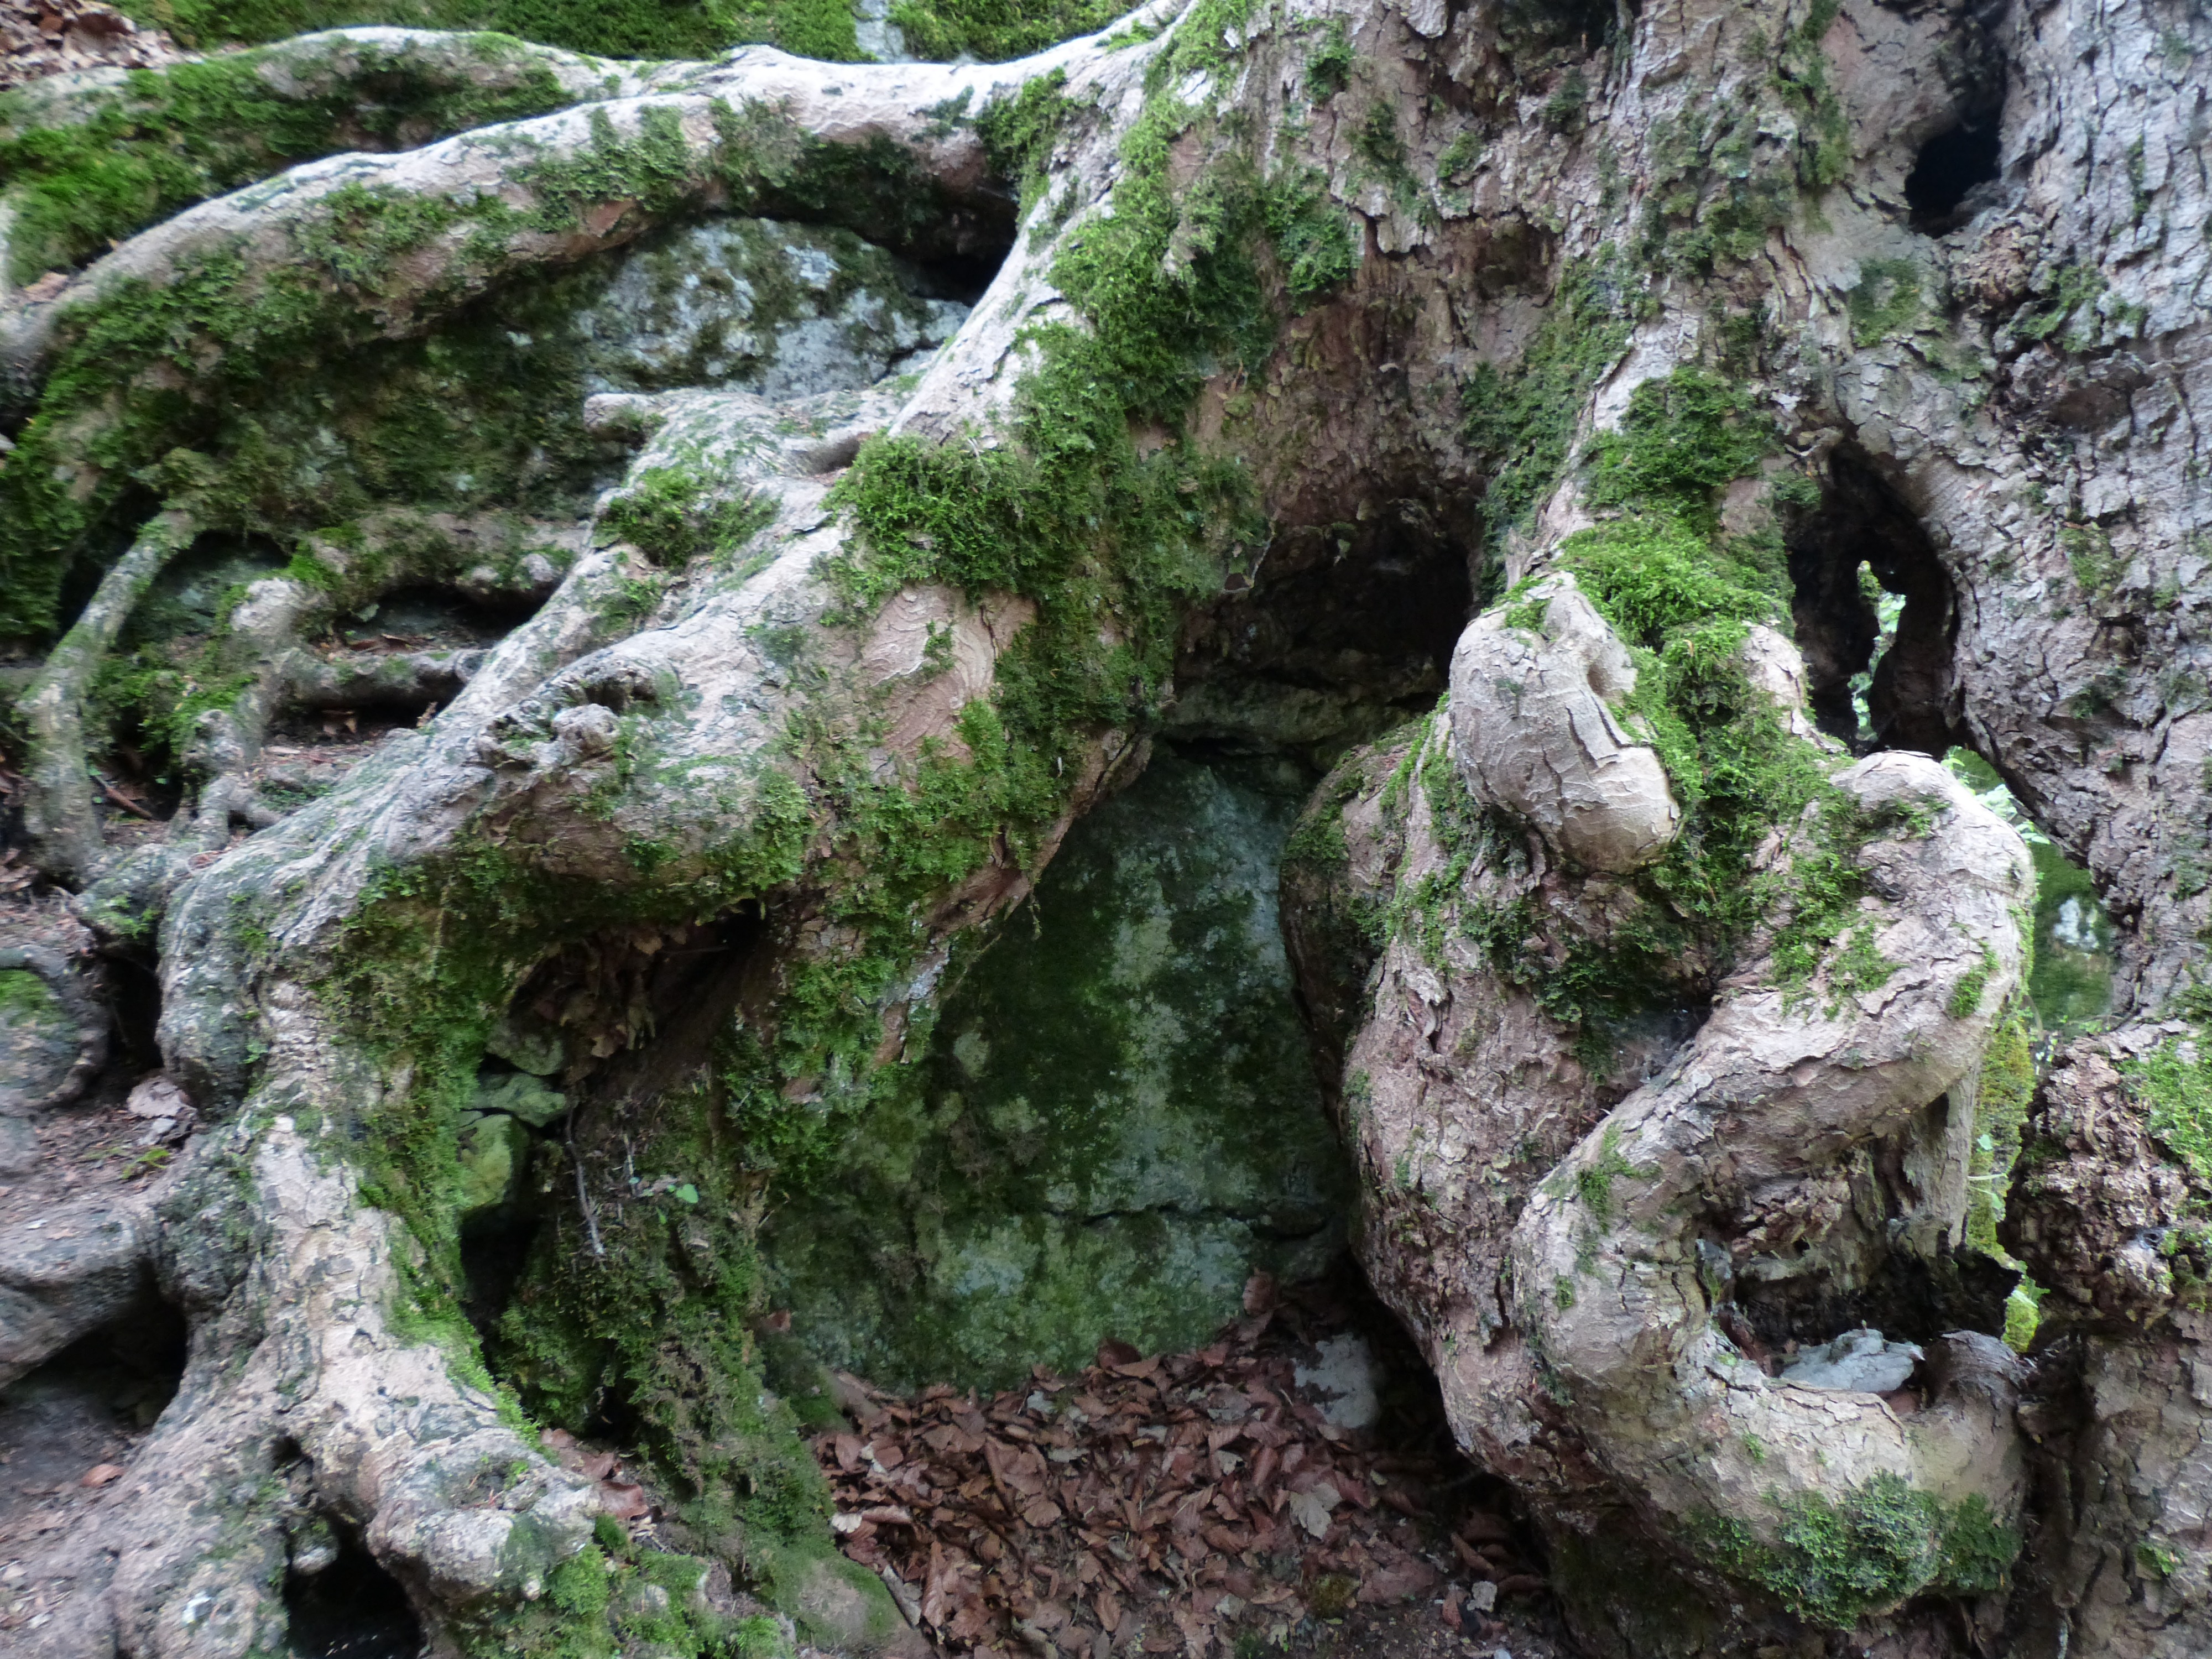
tree, rock, wood, old, overgrown, moss, formation, stream, terrain, root, geology, outcrop, ravine, gnarled, tree roots, bedrock, old tree, mis shapen